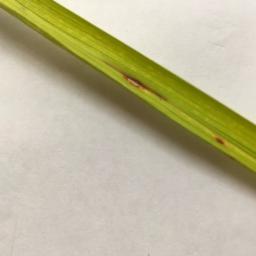
Label: Rice___Leaf_Blast